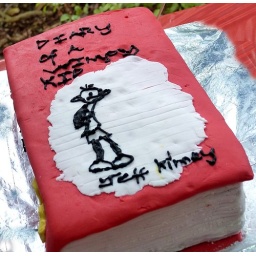
This is one of about 100 iced cakes entered in the children's cake competition to kick start book week.